Linotype machine

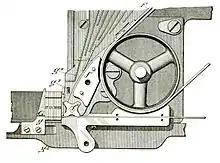
Diagram of the assembler mechanism, showing how the matrices go from the magazine and are put into place in line being formed (in a machine ca. 1904)

The magazine section is the part of the machine where the matrices are held when not in use, and released as the operator touches keys on the keyboard. The magazine is a flat box with vertical separators that form "channels", one channel for each character in the font. Most main magazines have 90 channels, but those for larger fonts carried only 72 or even 55 channels. The auxiliary magazines used on some machines typically contained 34 channels or, for a magazine carrying larger fonts, 28 channels.